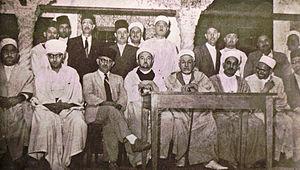
Conseil d'administration de l'Association des Oulémas en Algérie, fin des années 1950. De gauche à droite, assis
Le mouvement national algérien désigne le mouvement sociopolitique qui, né au début du XXᵉ siècle pendant la colonisation française de l’Algérie, mène au déclenchement de la guerre d'indépendance de ce pays en 1954. Il comprend deux tendances politiques : les réformistes d'une part et les indépendantistes d'autre part.
L'Association des oulémas musulmans algériens est une association religieuse algérienne créée en 1933 pendant la colonisation française.